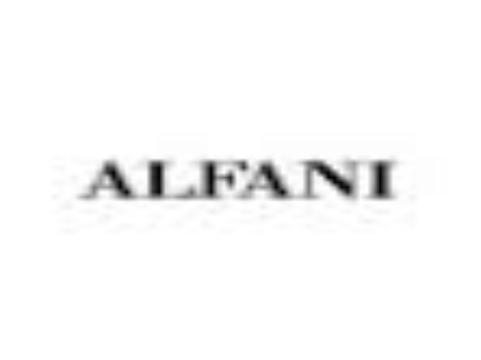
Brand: Alfani
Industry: Clothes